Mosaic (church)

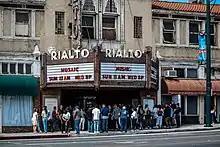
Mosaic South Pasadena

Mosaic South Pasadena launched in 2017 in the historic Rialto Theatre, with a lease agreement running until 2039.